Metal carbonyl

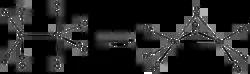
Isomers of dicobalt octacarbonyl

Apart from X-ray crystallography, important analytical techniques for the characterization of metal carbonyls are infrared spectroscopy and C NMR spectroscopy. These two techniques provide structural information on two very different time scales. Infrared-active vibrational modes, such as CO-stretching vibrations, are often fast compared to intramolecular processes, whereas NMR transitions occur at lower frequencies and thus sample structures on a time scale that, it turns out, is comparable to the rate of intramolecular ligand exchange processes. NMR data provide information on "time-averaged structures", whereas IR is an instant "snapshot". Illustrative of the differing time scales, investigation of dicobalt octacarbonyl (Co(CO)) by means of infrared spectroscopy provides 13 "ν" bands, far more than expected for a single compound. This complexity reflects the presence of isomers with and without bridging CO ligands. The C NMR spectrum of the same substance exhibits only a single signal at a chemical shift of 204 ppm. This simplicity indicates that the isomers quickly (on the NMR timescale) interconvert.